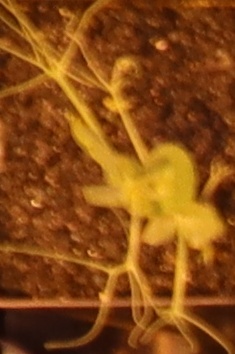
Label: Field Pea